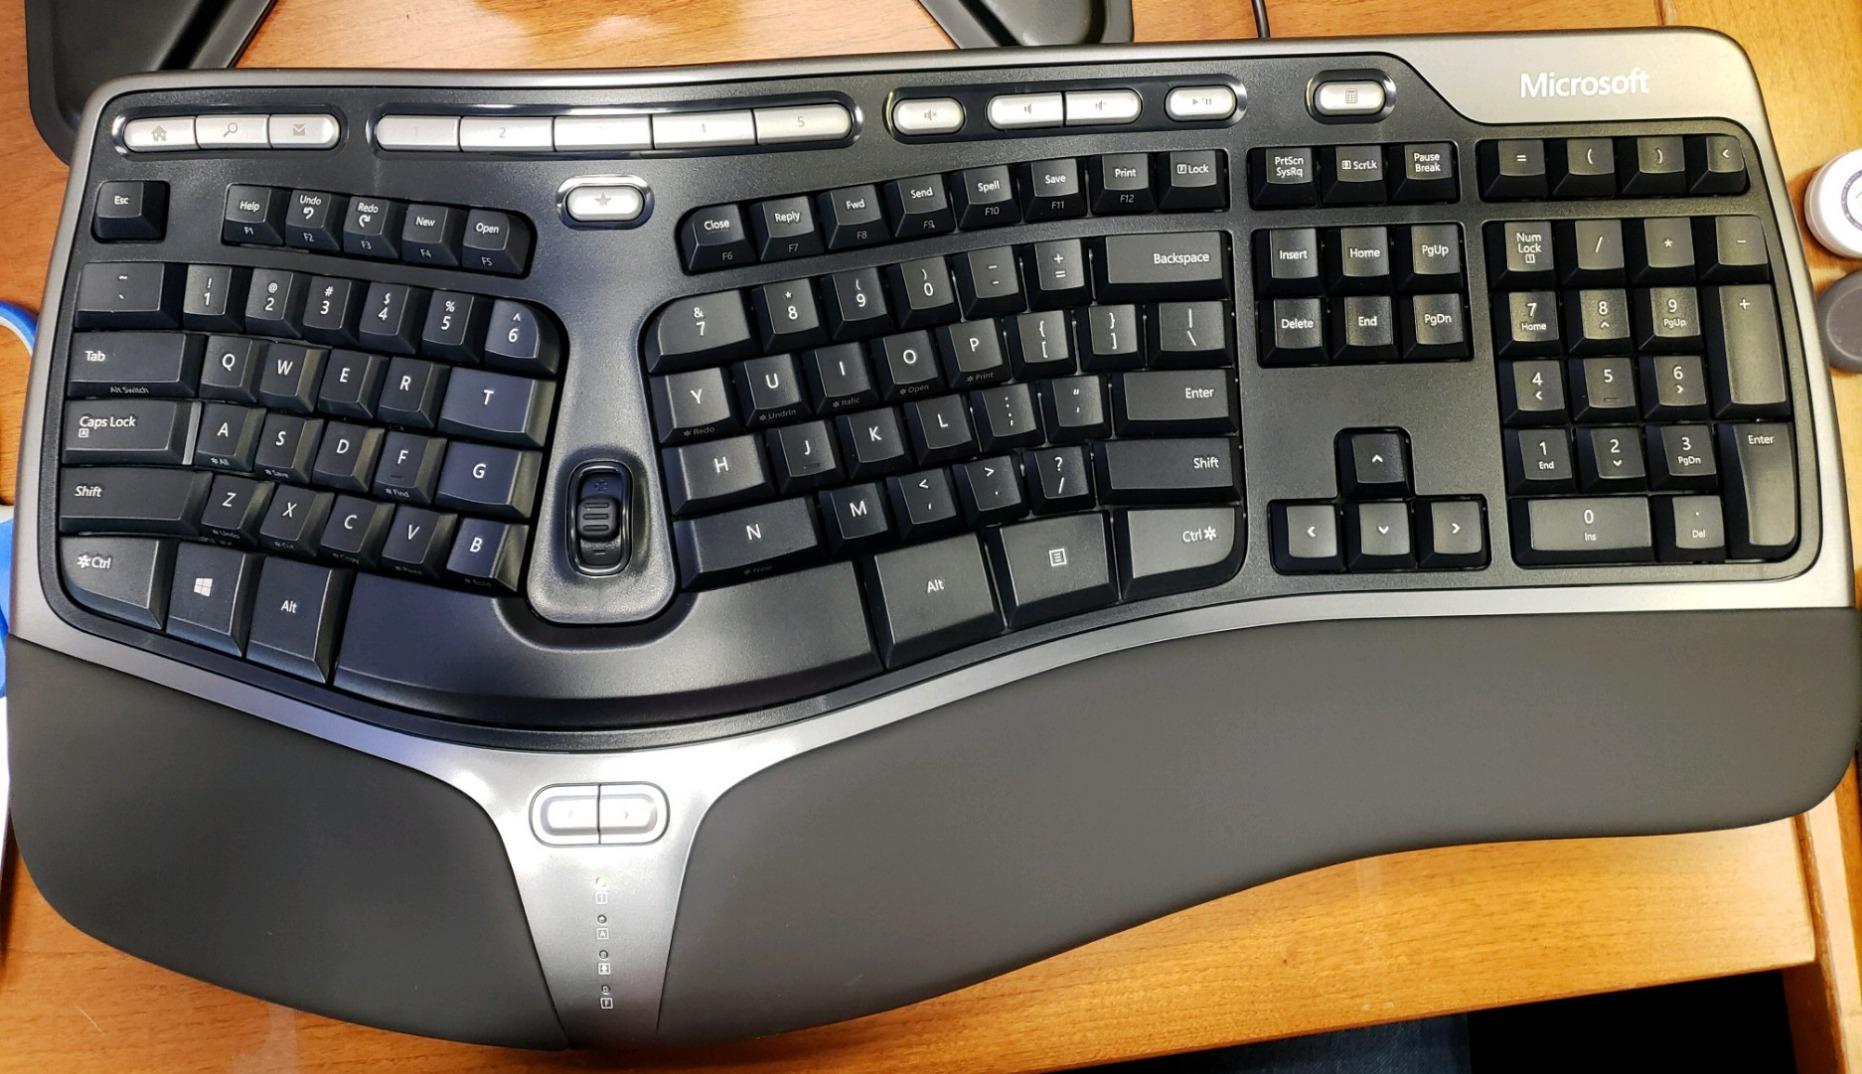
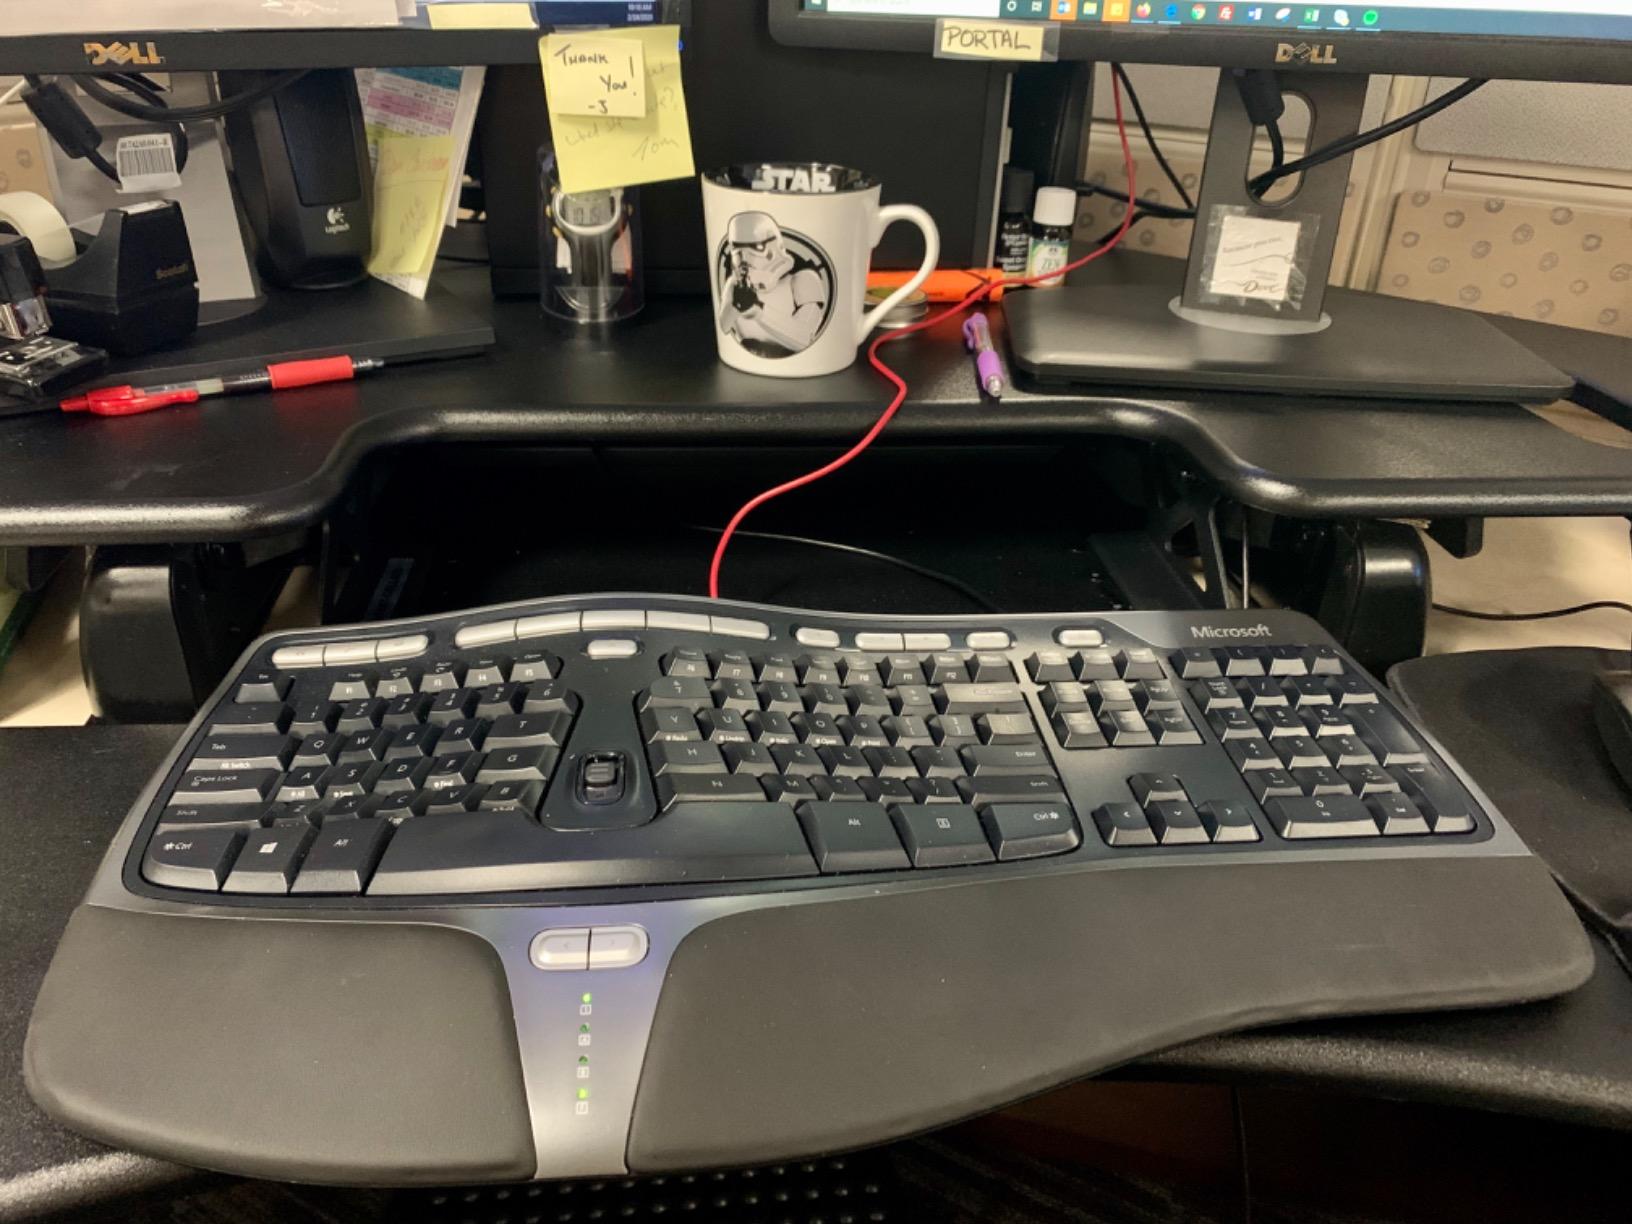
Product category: keyboard
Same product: yes